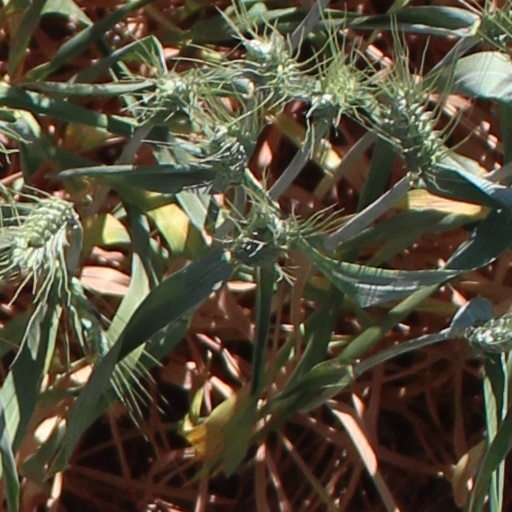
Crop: wheat